Watchmen (TV series)

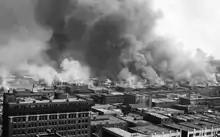
The 1921 Tulsa race massacre in the Greenwood district, which resulted in the deaths of over 150 black people, was a central moment in "Watchmen"s narrative.

Lindelof opted to open the pilot on the 1921 Tulsa race massacre, an event that he became aware of after reading "The Atlantic" article "The Case for Reparations" written by Ta-Nehisi Coates in 2014. Lindelof, curious about the massacre, found there was very little information about it, and strove to learn more. Many aspects of the plot center on the legacy of the graphic novel and the event. This was around the time that he had been approached again to write for the "Watchmen" series, and felt the massacre and its implication for the alternate reality's present would provide an equivalent factor that the Doomsday Clock had been for the original comic series, and used racial conflict as a central element of the series. He believed it would also help more people learn about the 1921 event, and made sure it was represented accurately, including the representation in how aerial attacks were used to bombard the Greenwood district.